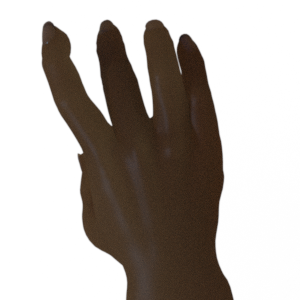
Label: paper